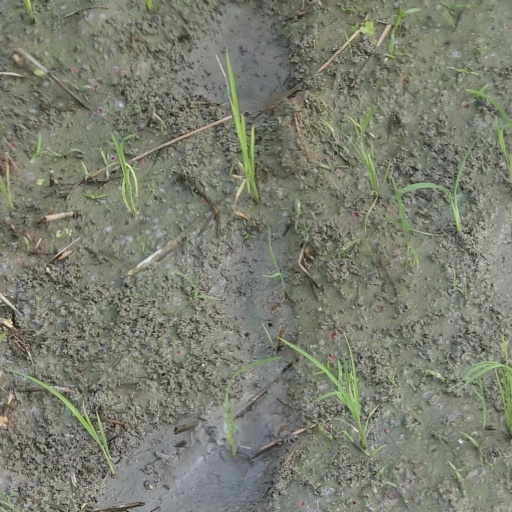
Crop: rice